William M. Pingry

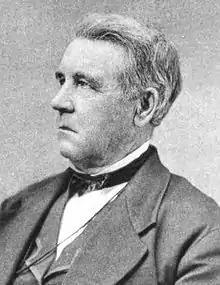

William M. Pingry (May 28, 1806 – May 1, 1885) was a Vermont attorney and politician who served as State Auditor.